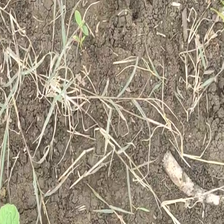
Weed species: Harali_(Cynodon_dactylon)